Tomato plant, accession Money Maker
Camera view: tilt-top (135 deg); turntable rotation: 60 degrees
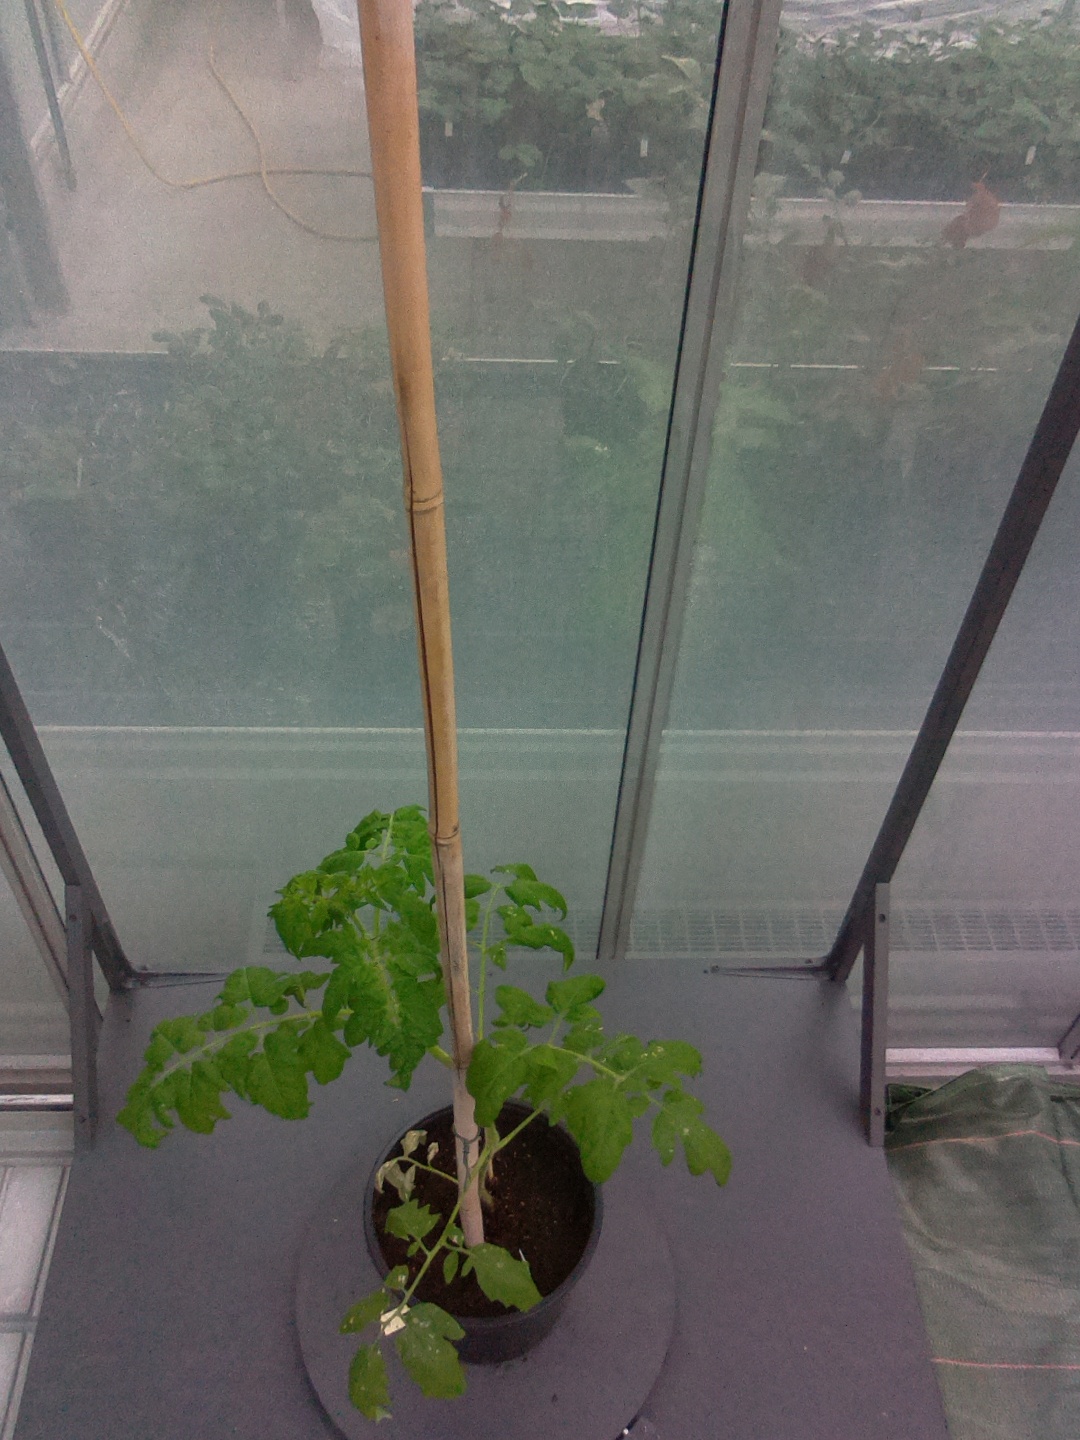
BBCH growth stage 15: 10 of true leaves visible